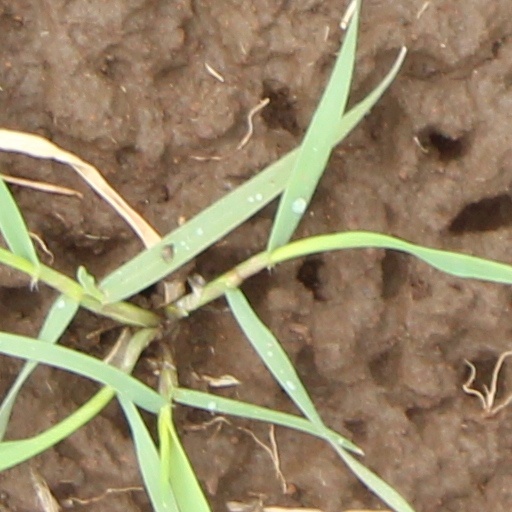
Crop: wheat